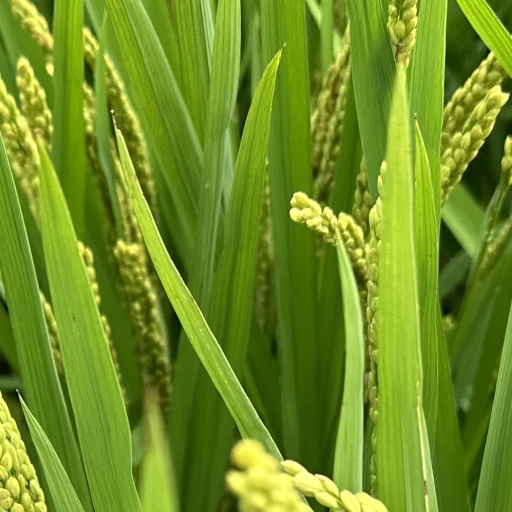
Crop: rice